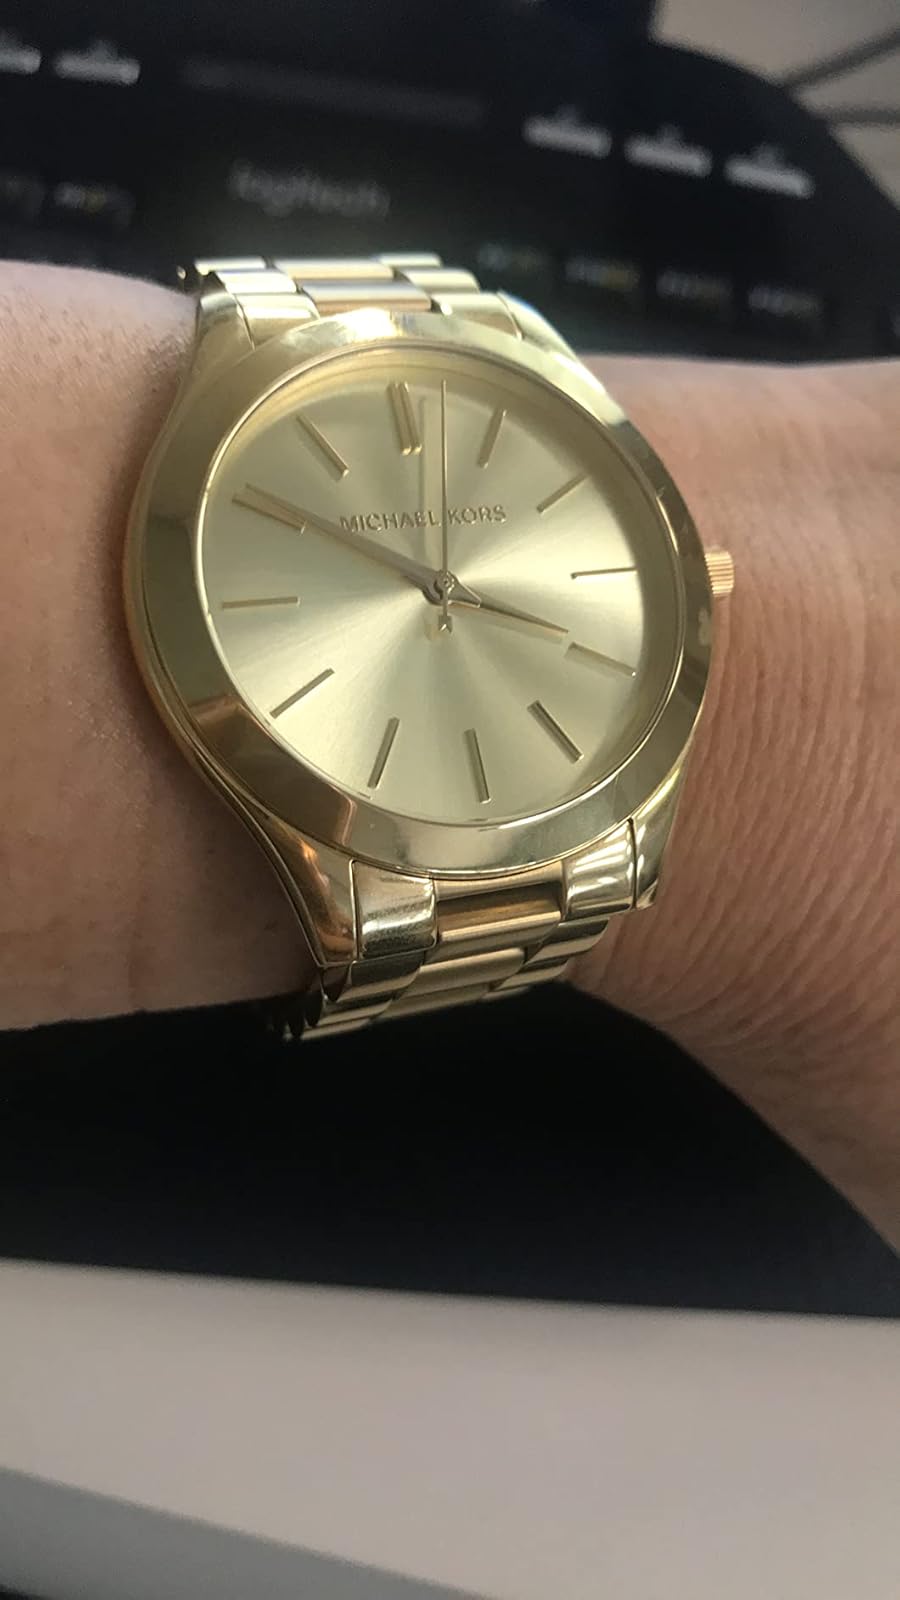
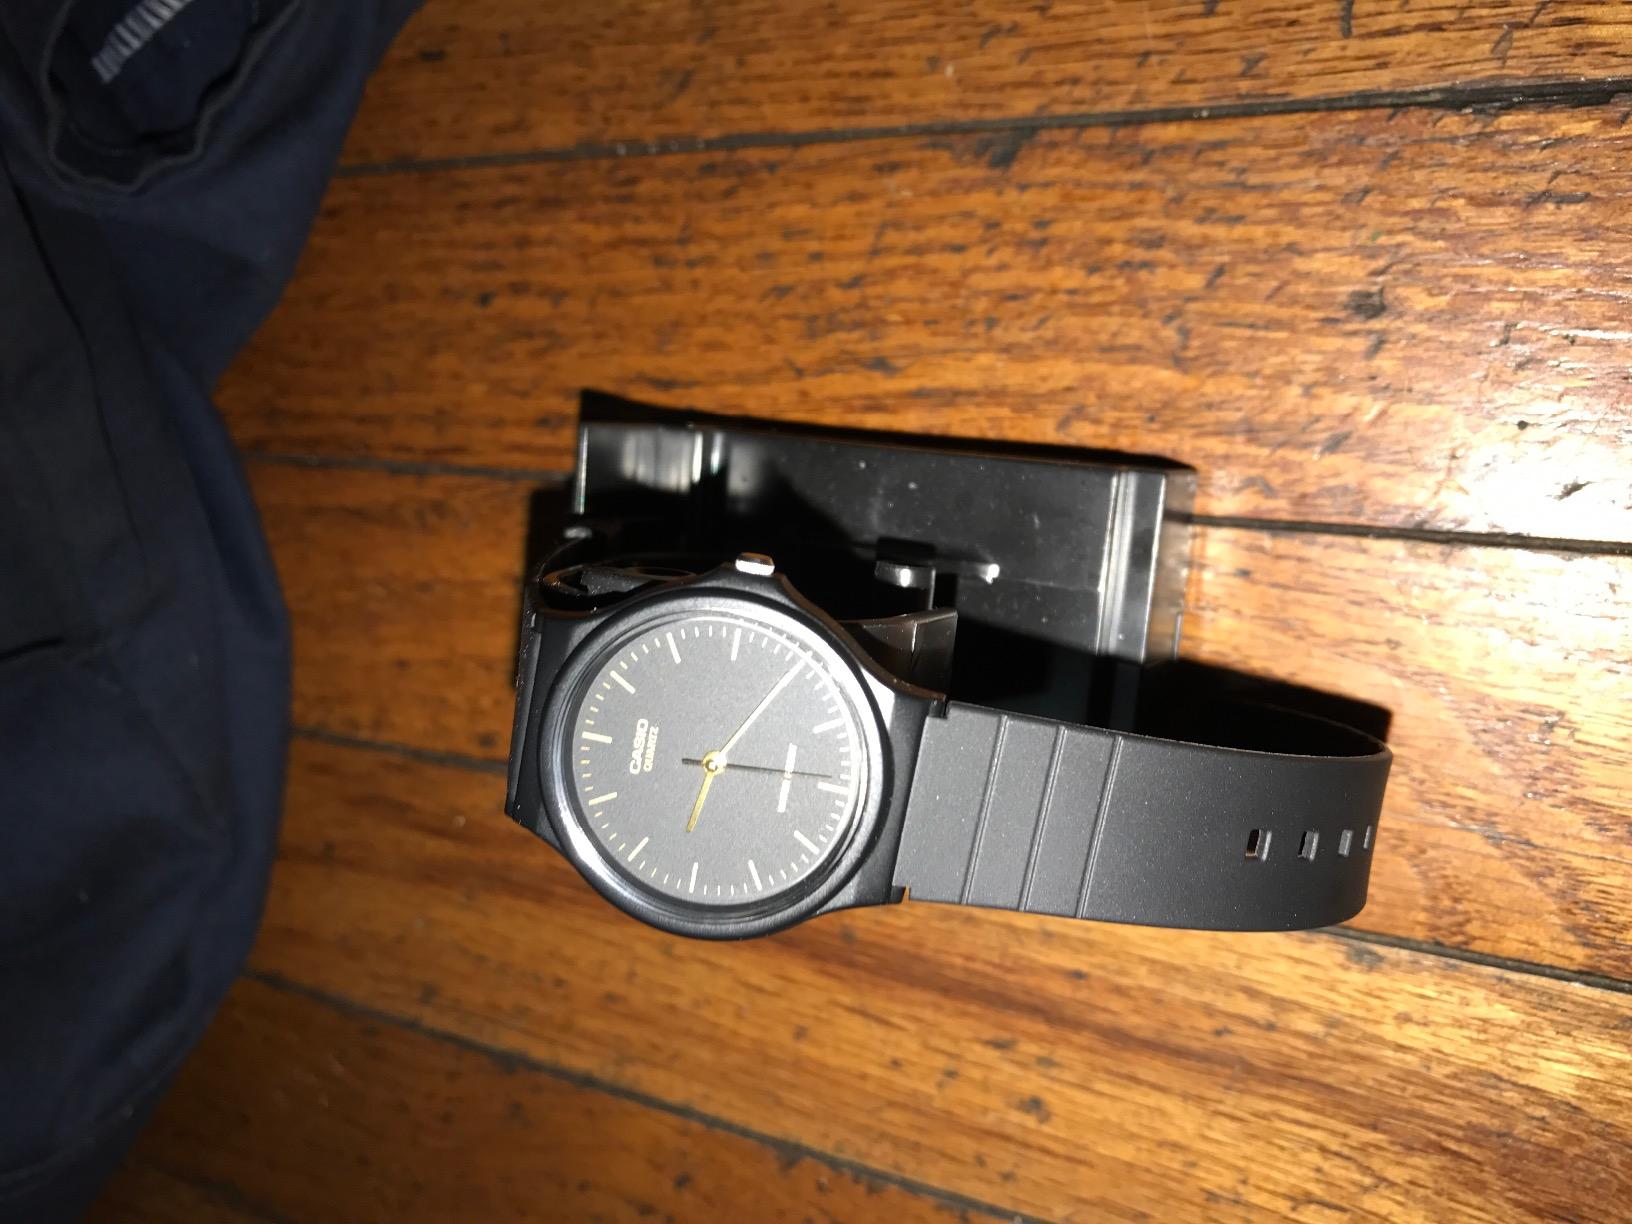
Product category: accessories_watch
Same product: no